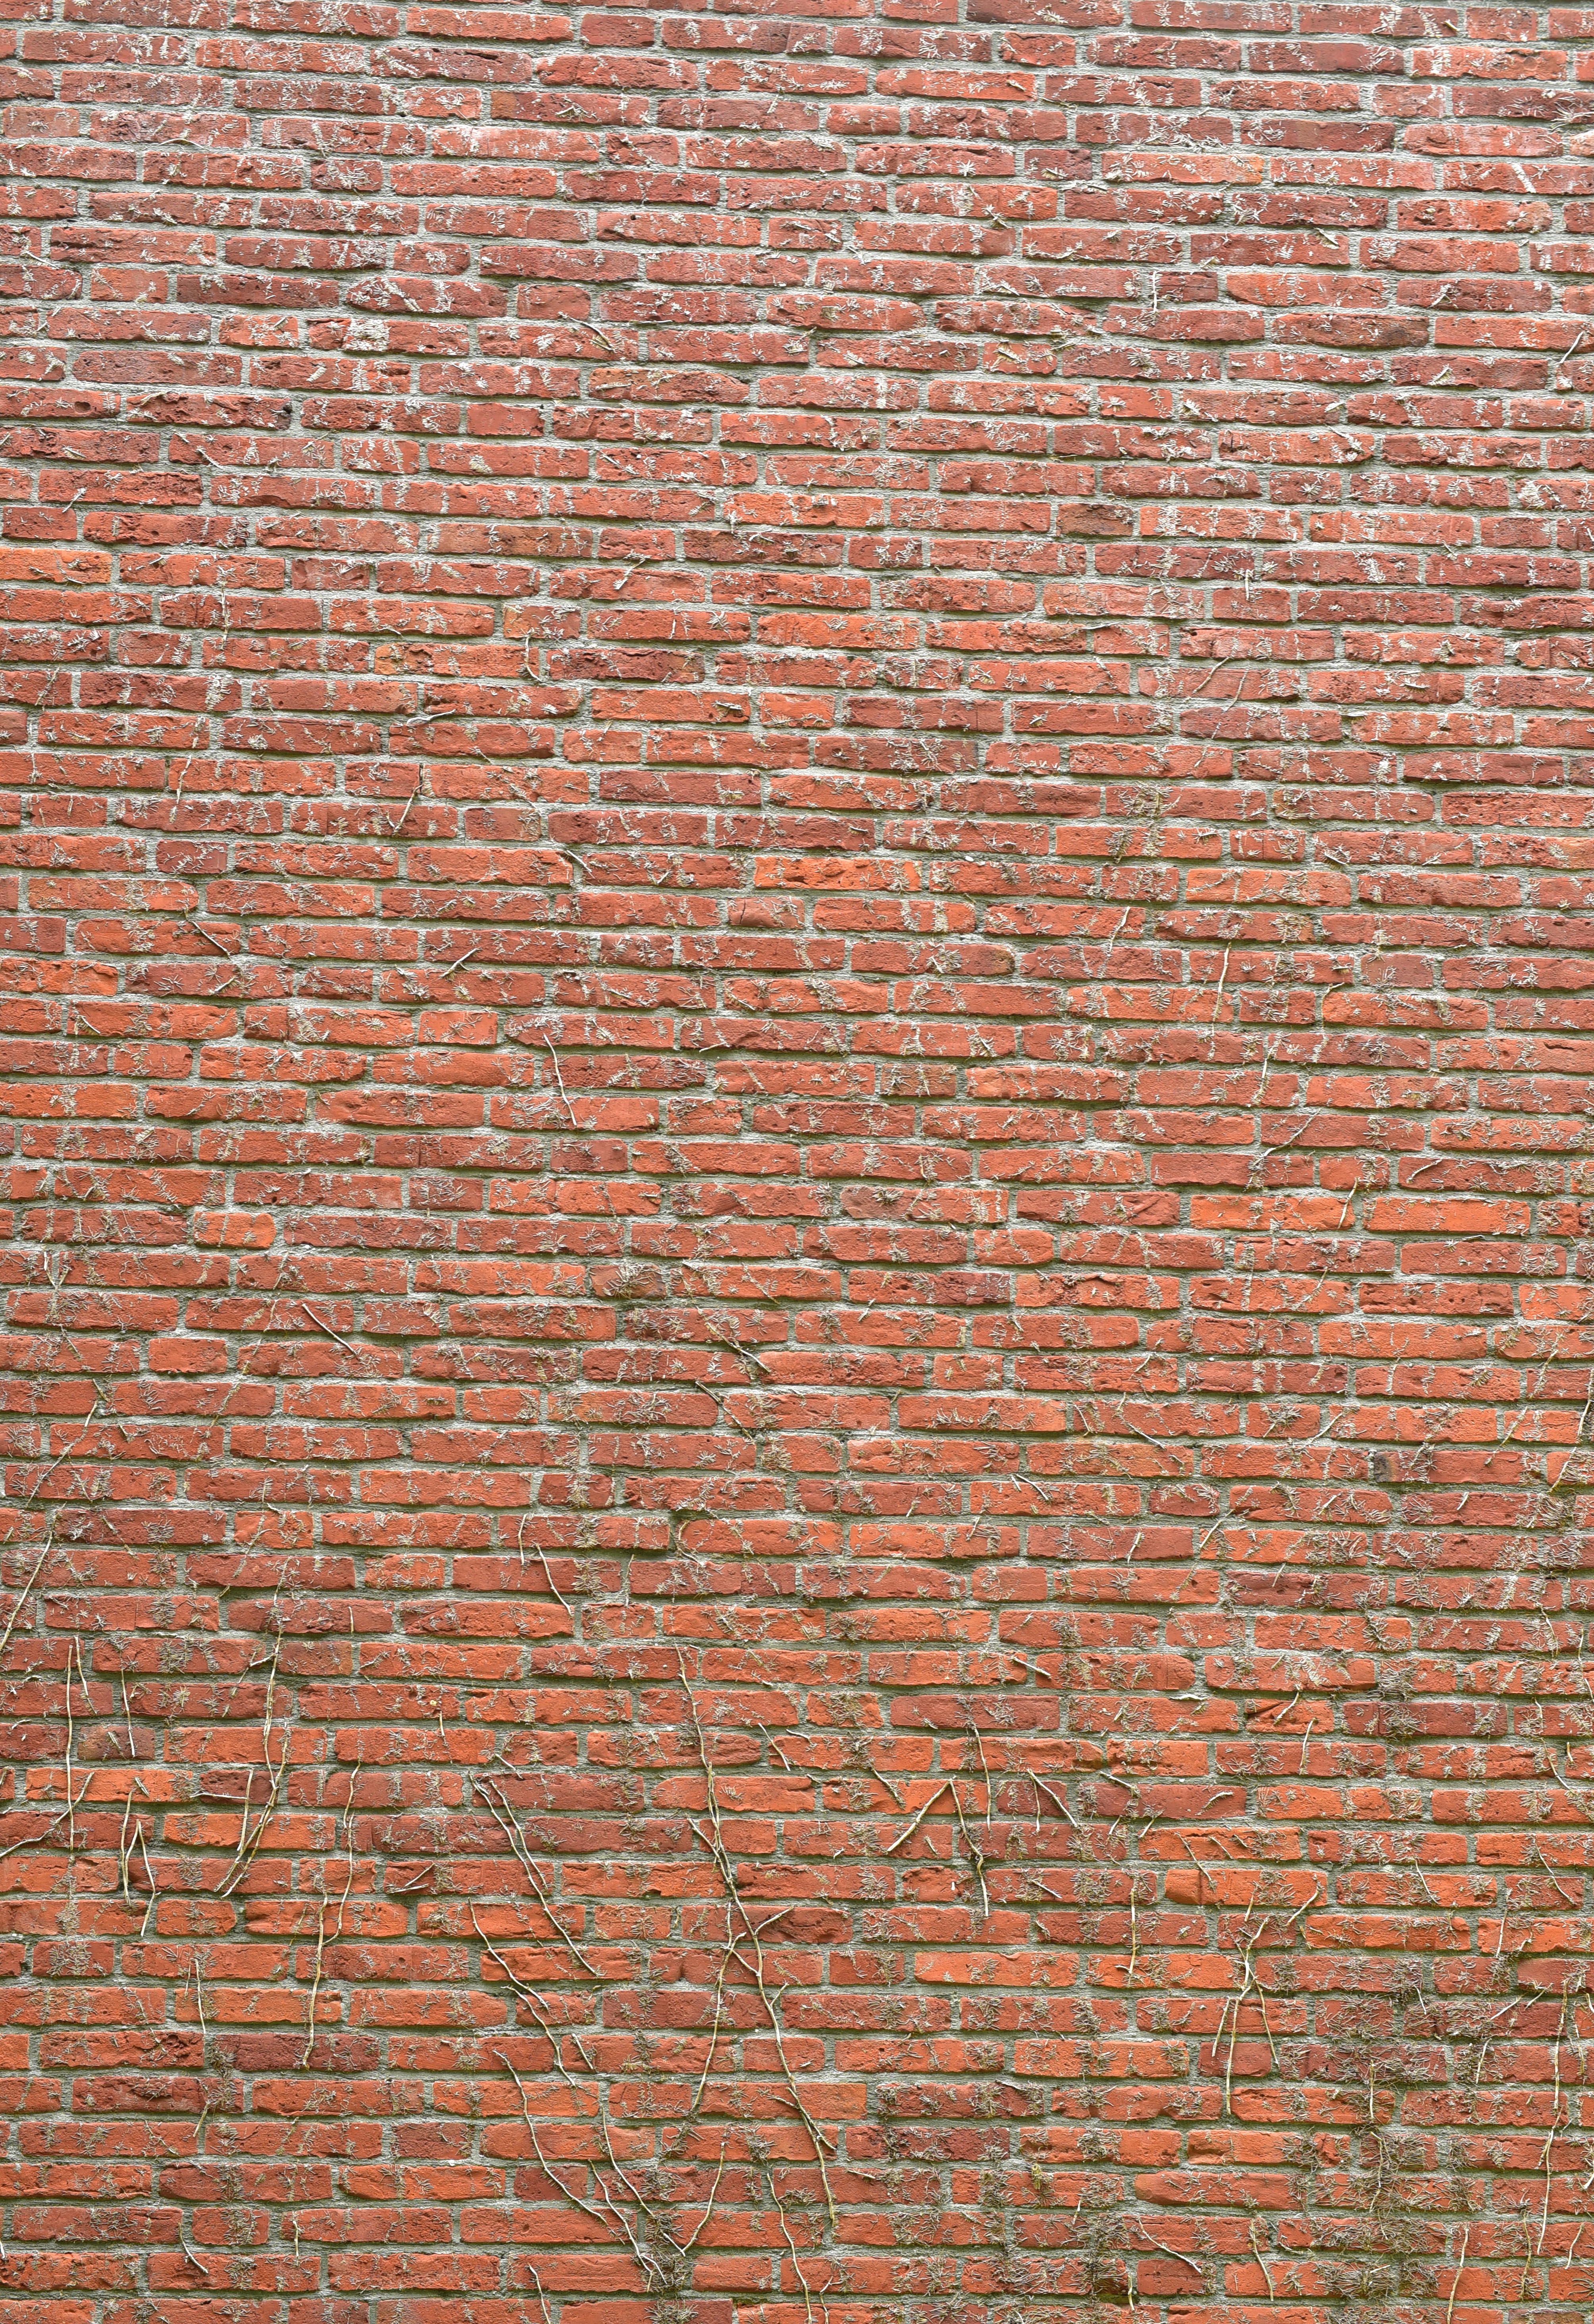
architecture, structure, wood, texture, floor, building, wall, pattern, red, brick, material, brick wall, old house, stones, brickwork, masonry, hauswand, flooring